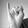
ASL letter: I